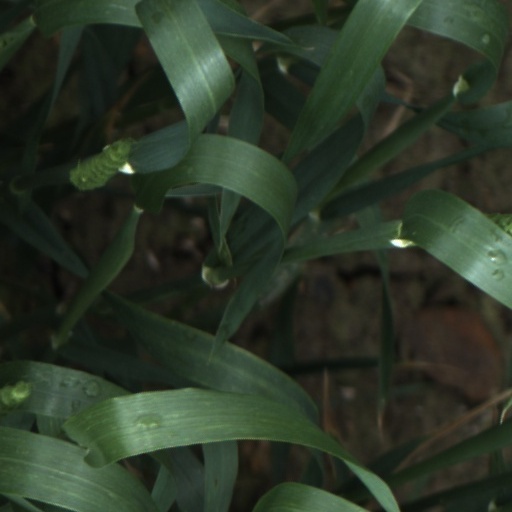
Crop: wheat